Amidah

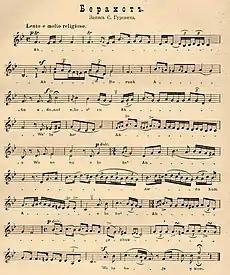
Illustration from Brockhaus and Efron Jewish Encyclopedia (1906—1913)

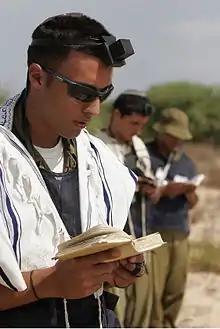
Morning Prayer, 2005.

On regular weekdays, the "Amidah" is prayed three times, once each during the morning, afternoon, and evening prayer services that are known respectively as "Shacharit", "Mincha", and "Ma'ariv".